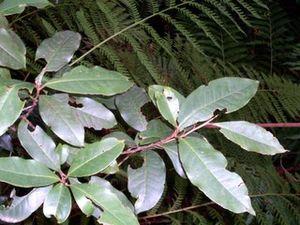
La famille des Paracryphiacées est une famille de plantes dicotylédones qui ne comprend qu'un seul genre, Paracryphia, et une seule espèce, Paracryphia alticola. Ce sont des arbres à feuilles vernissées, endémiques des forêts denses, humides, de Nouvelle-Calédonie.
La famille des Quintiniacées est une famille de plantes dicotylédones qui comprend 25 espèces du genre Quintinia.